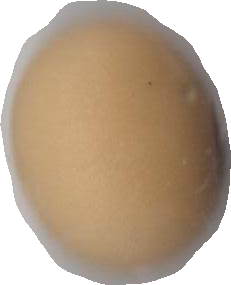
Variety: Anjasmoro